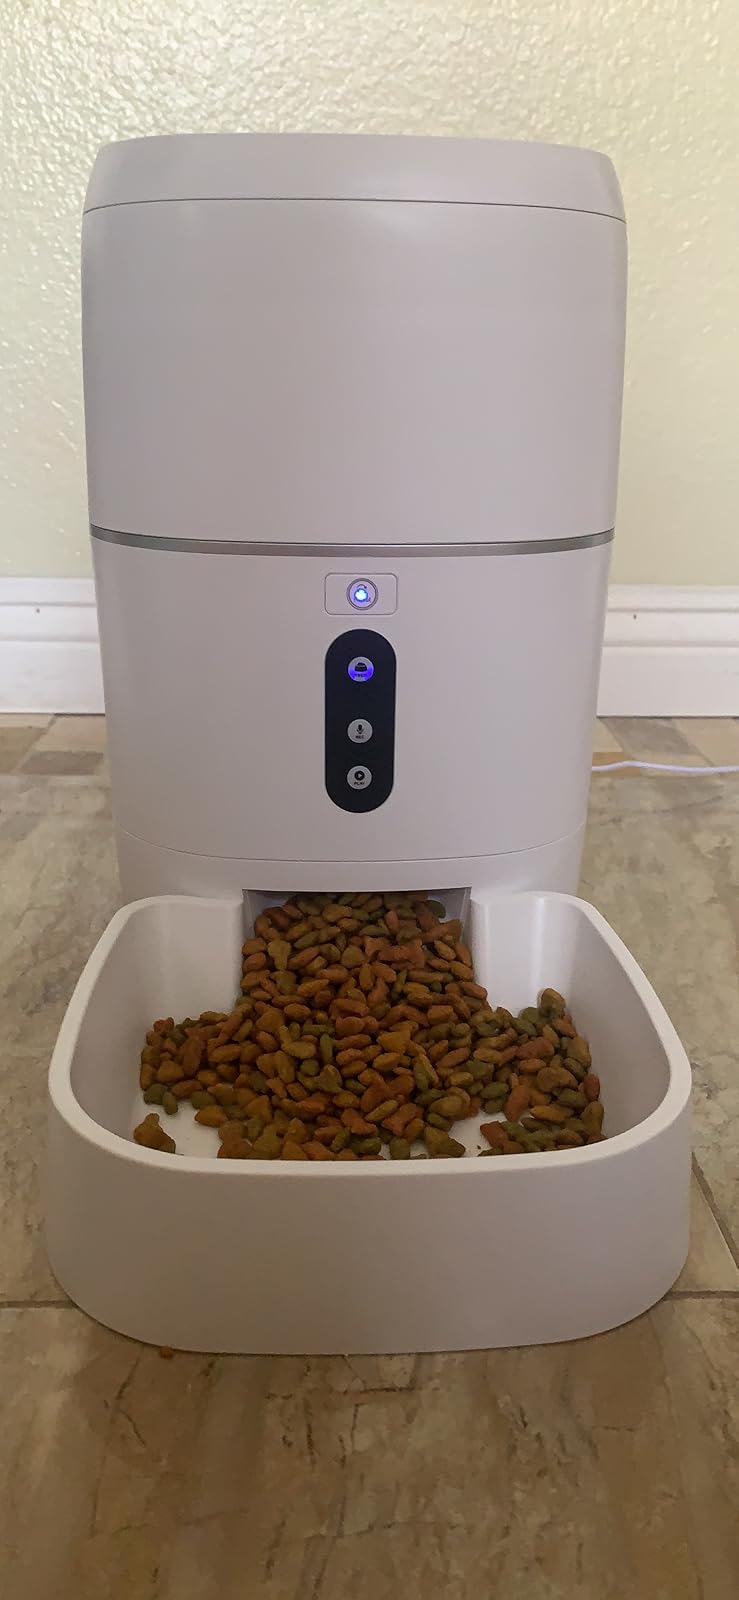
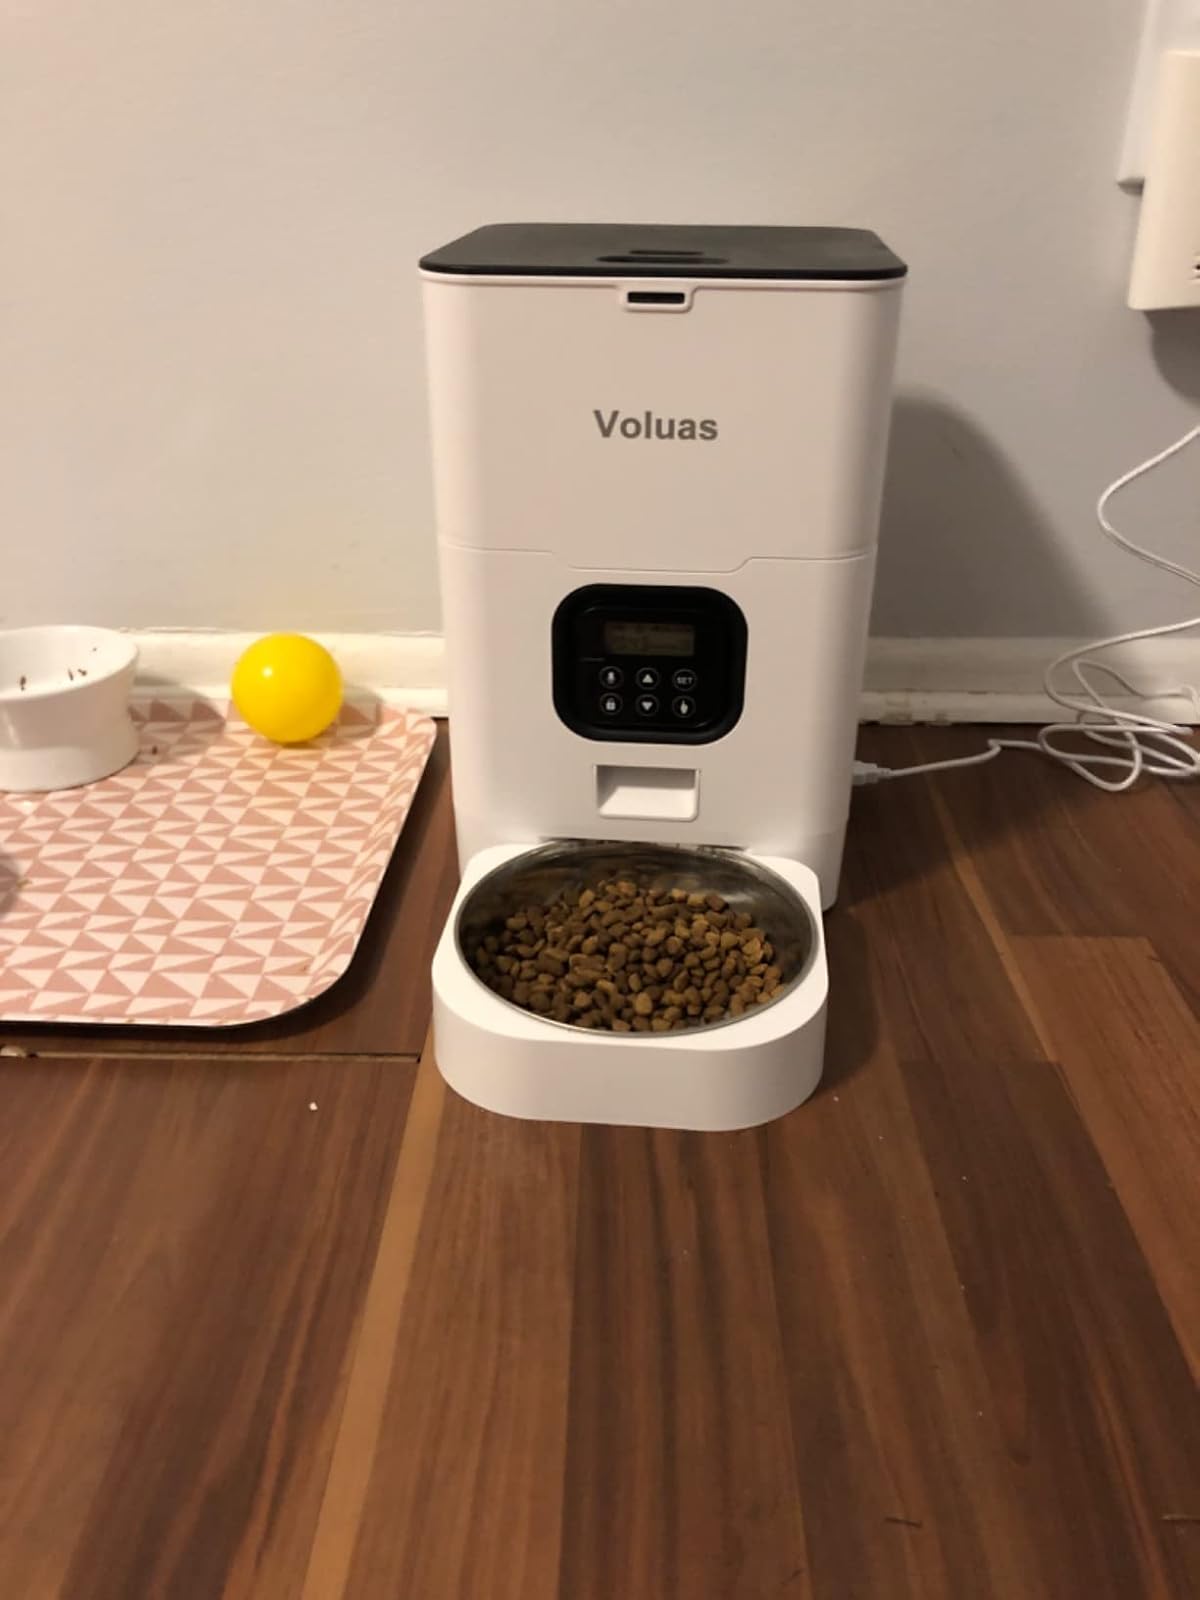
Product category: items_feeder
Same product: no